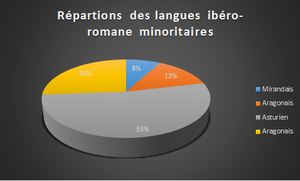
représentation graphique de donné provenant Wikipedia extraite a partir de donné textuelle
L'asturien est le glottonyme officiel utilisé dans les Asturies pour désigner la langue romane traditionnellement parlée dans la région, couramment dénommée bable par ses locuteurs. Dans d'autres zones du nord de l'Espagne et du Portugal, les linguistes utilisent également le terme générique d'astur-léonais pour désigner la langue dans son ensemble, incluant comme variantes le léonais et le mirandais.